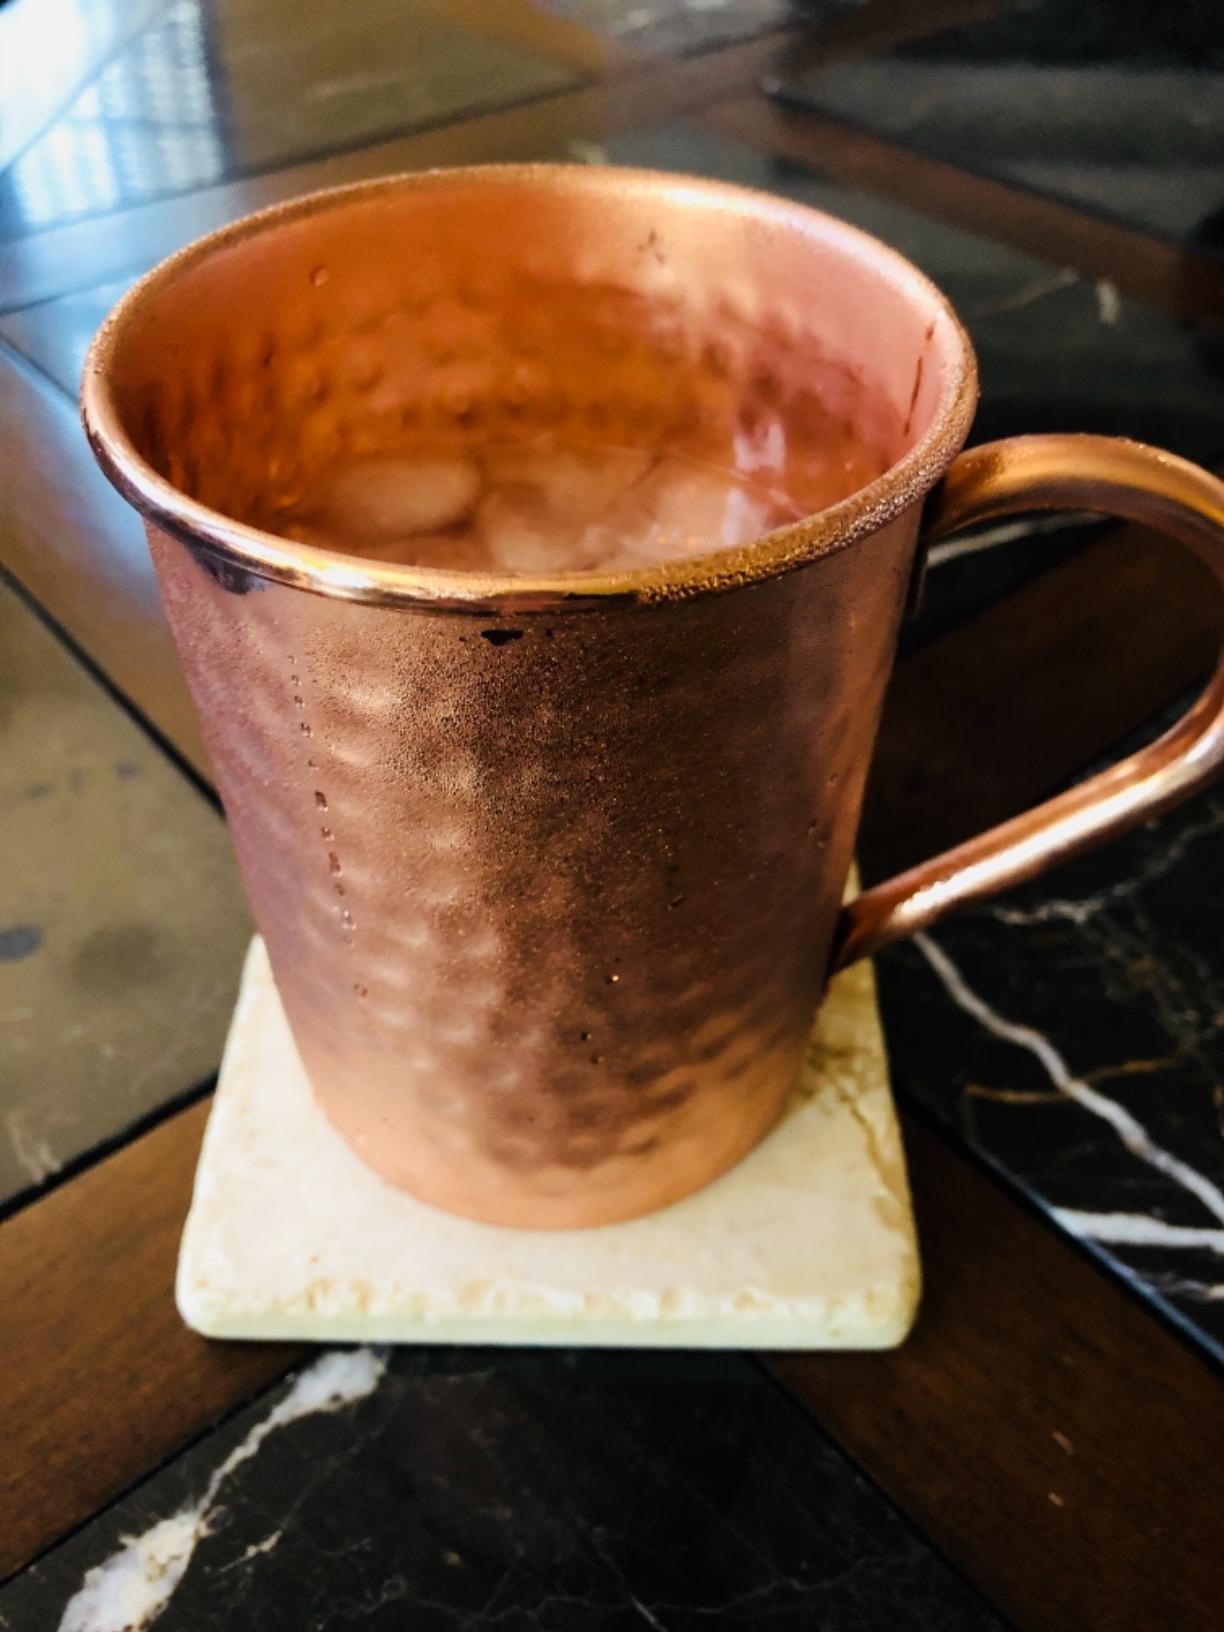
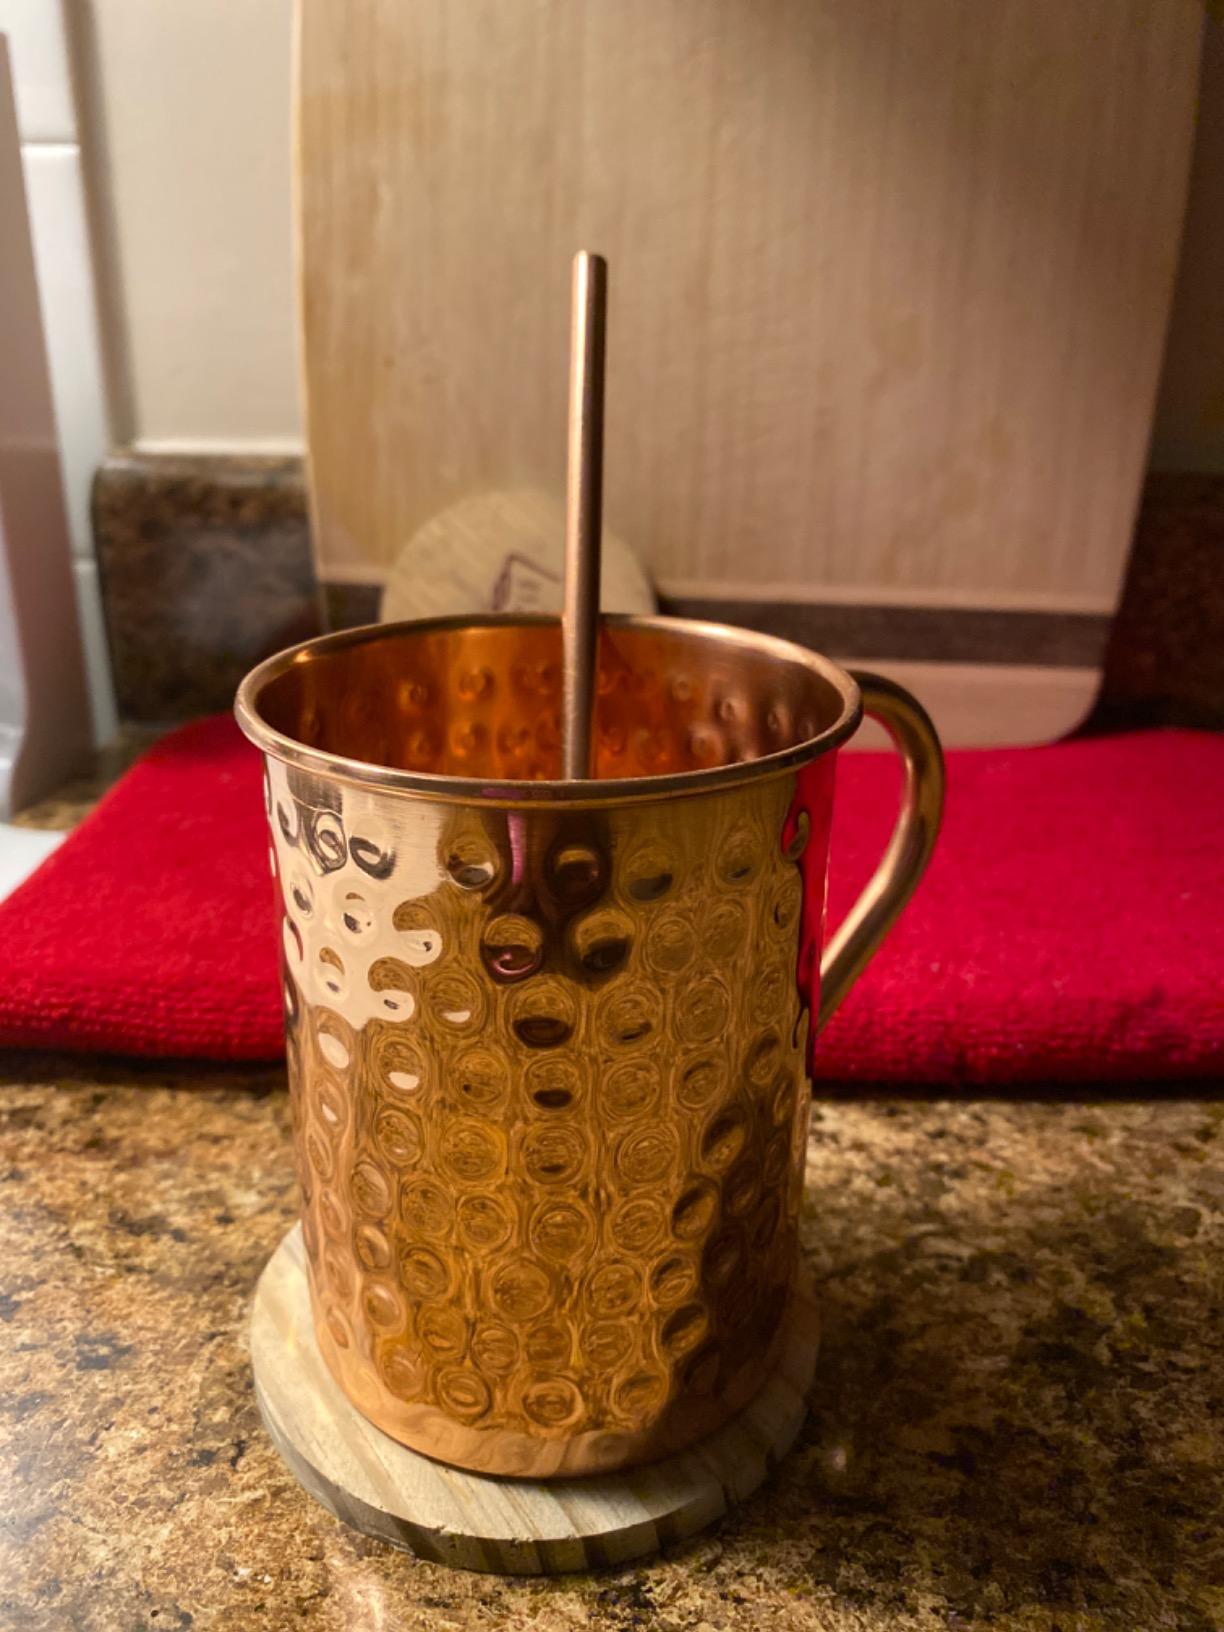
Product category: items_mug
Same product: yes